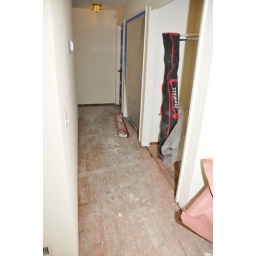
Main hallway floor tile completely removed. Master bedroom door is in the far right corner of this photo.